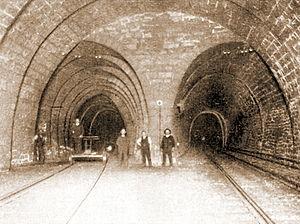
Le tunnel du Simplon est un tunnel ferroviaire sous les Alpes qui relie la ville de Brigue en Valais au village d'Iselle dans le Piémont. Le tunnel comporte deux galeries et mesure 19,823 km. Inauguré le 19 mai 1906, il est resté le plus long tunnel ferroviaire du monde jusqu'en 1982, soit 76 ans.